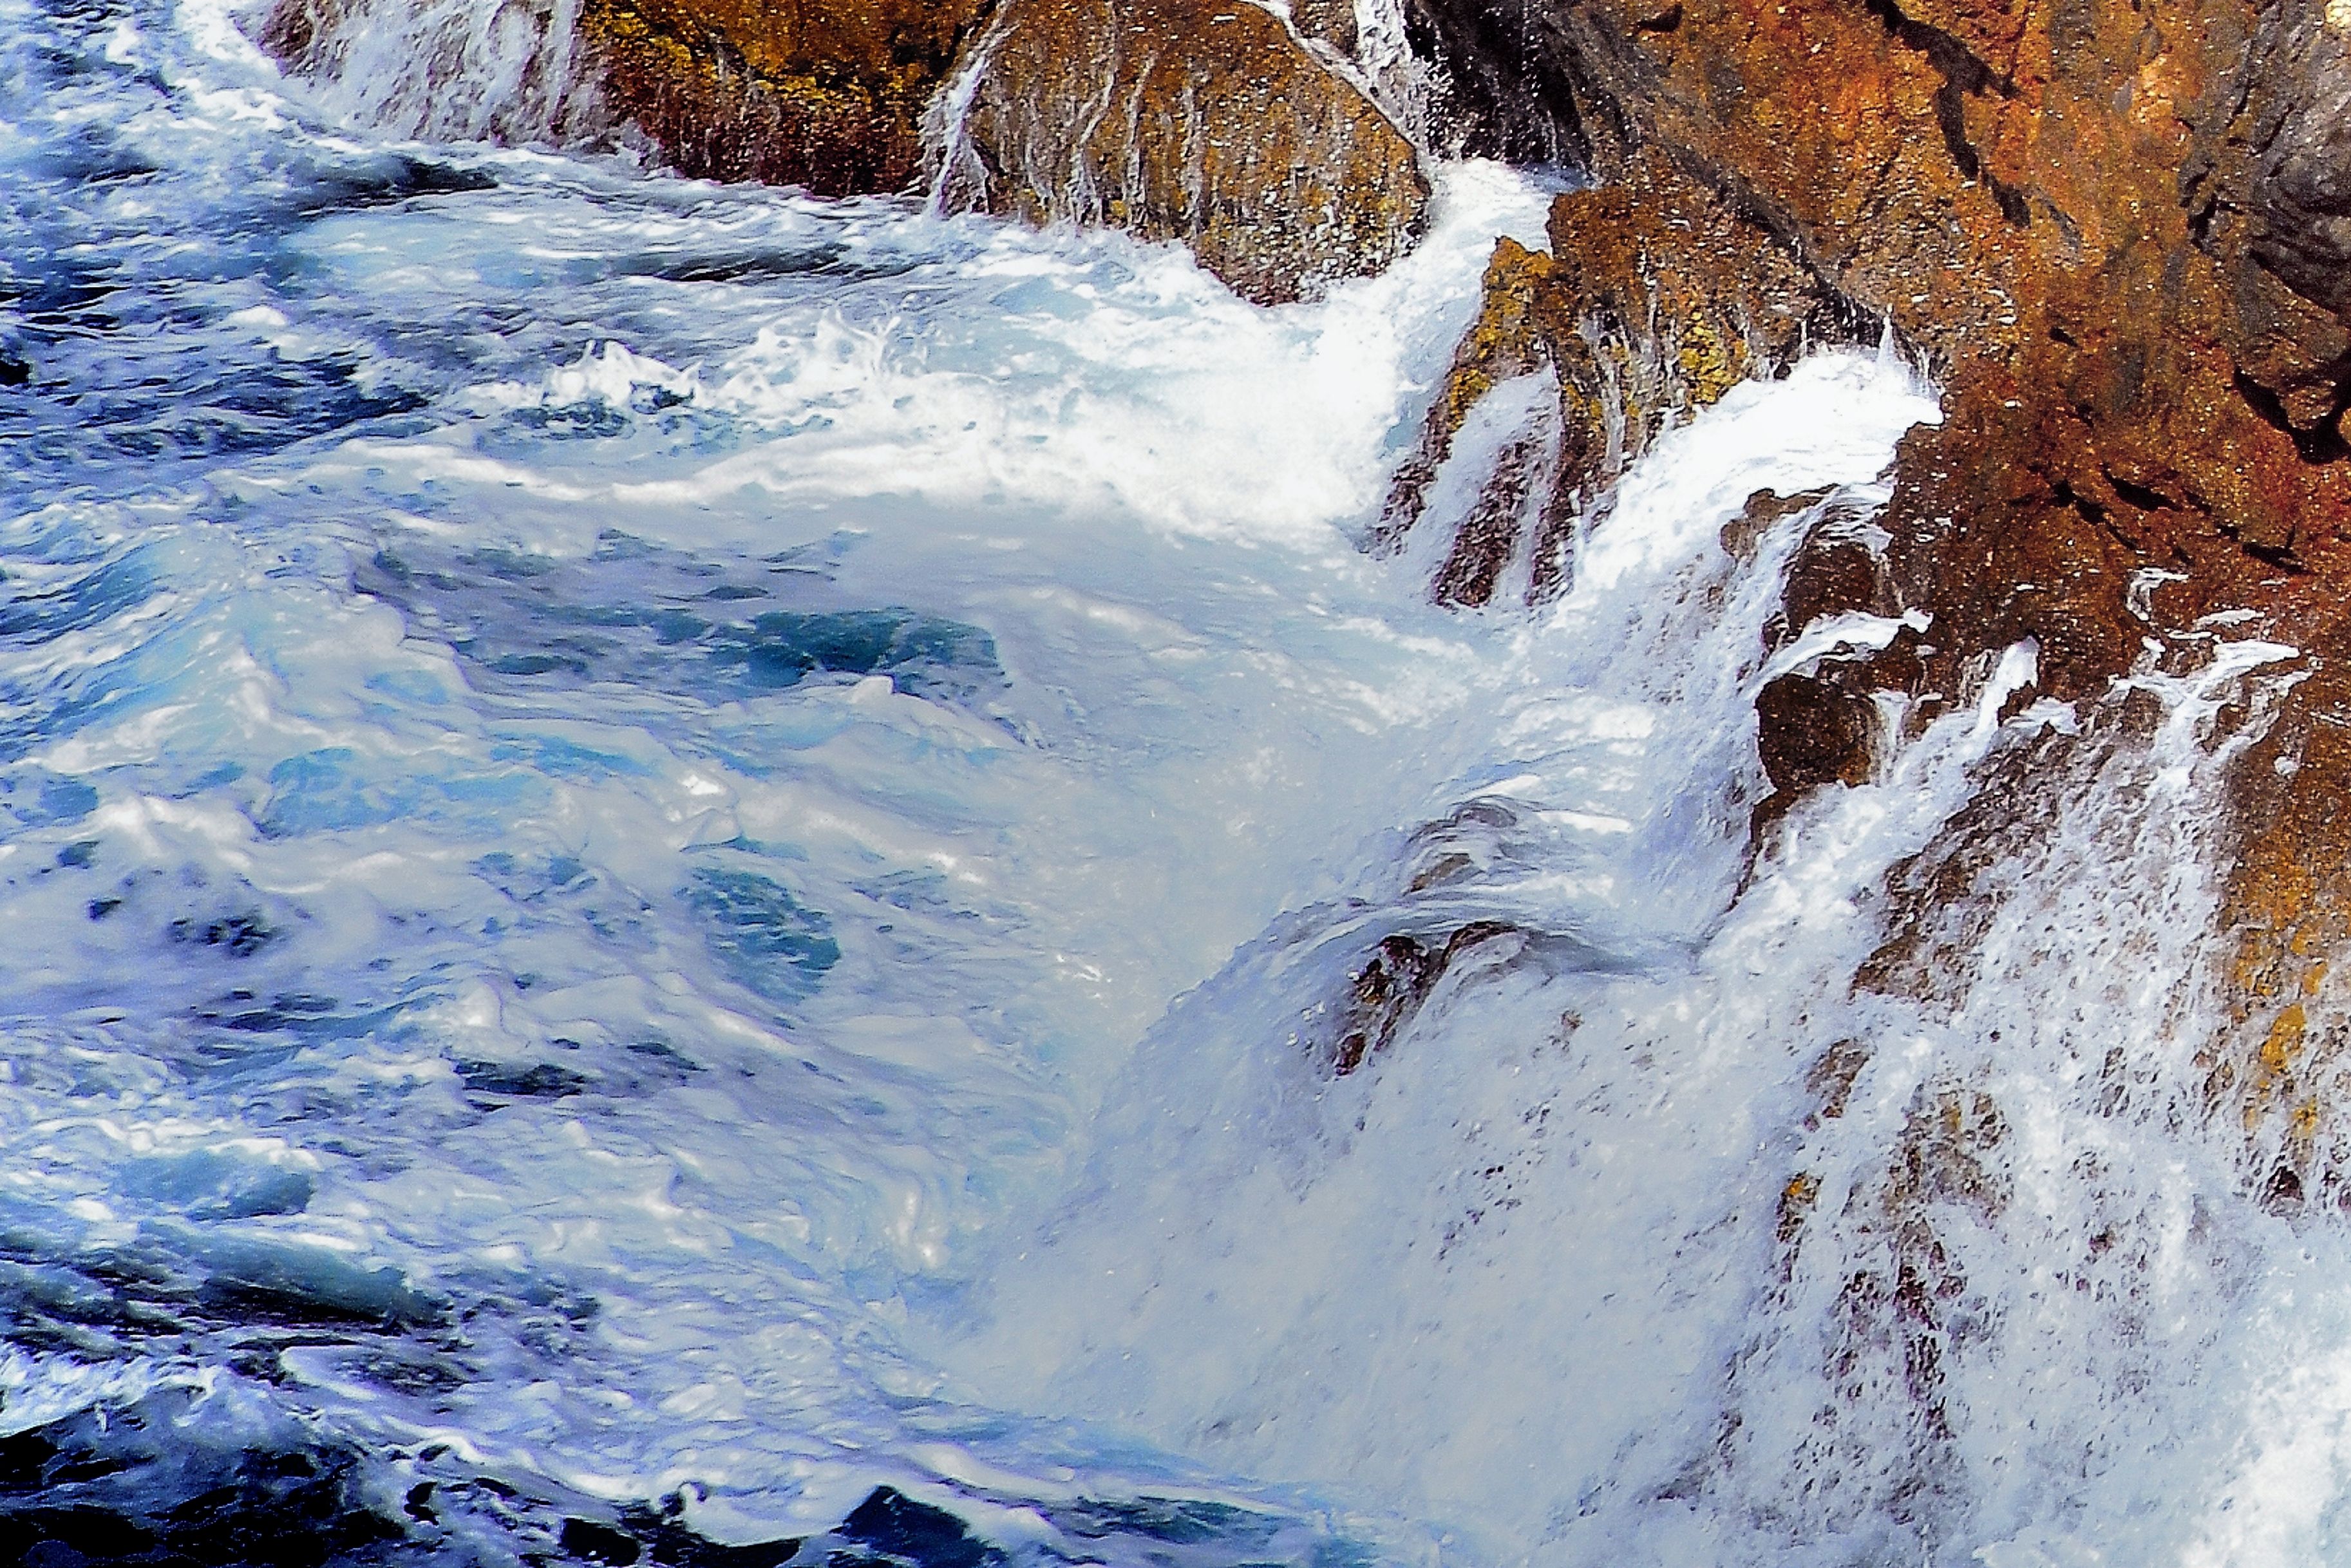
Dramatic Waves
A picture showing a turbulent part of the sea with its violent waves crashing violently against the rocks on the beach, rising above the edge, and returning to violently descend into the seawater.
A wide-angled shot of the sea waves captured in daylight. The shot's atmosphere is full of movement, violent and dramatic mood, and anticipation.
Labels: Nature, Outdoors, Water, Sea, Sea Waves, Rock, Waterfall, Scenery, Pool, Swimming Pool, Stream, Rocks
Camera: NIKON CORPORATION NIKON D850
Lens: 24-120mm f/4, AF-S Nikkor 24-120mm f/4G ED VR
Aperture: F18
Exposure: 1/200 sec
ISO: 200
Focal length: 120.0 mm